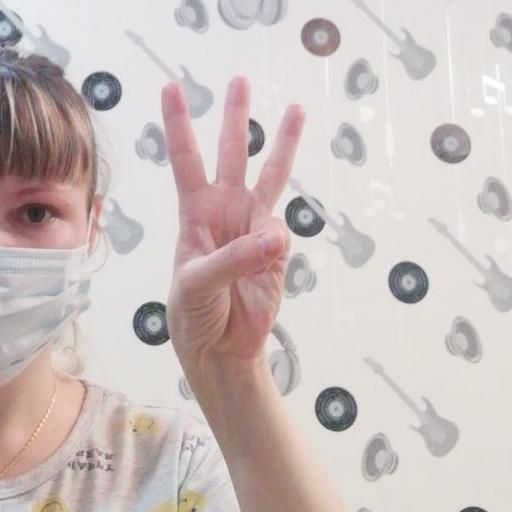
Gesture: three